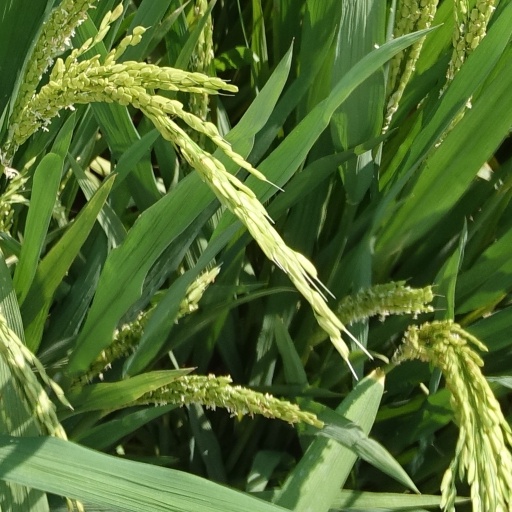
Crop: rice